Yoosuf

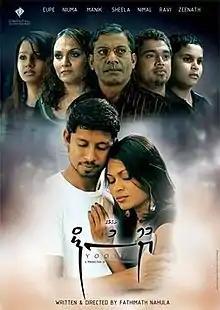
Official film poster

Yoosuf is a 2008 Maldivian romantic drama film written and directed by Fathimath Nahula. Produced under Crystal Entertainment, the film stars Yoosuf Shafeeu, Niuma Mohamed, Sheela Najeeb, Mohamed Manik, Ahmed Nimal and Ahmed Lais Asim in pivotal roles.